Solar energy in Finland

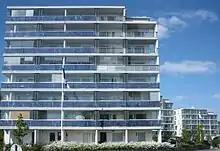
Solar panels in Helsinki

Solar energy in Finland is used primarily for water heating and by the use of photovoltaics to generate electricity. As a northern country, summer days are long and winter days are short. Above the Arctic Circle, the sun does not rise some days in winter, and does not set some days in the summer. Due to the low sun angle, it is more common to place solar panels on the south side of buildings instead of on the roof. Mounting them vertically reduces the average output by 22% from mounting at a 60° angle.